DeRoI-class locomotive (Mitsubishi)

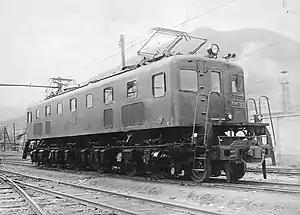
Builder's photo of DeRoI-33

The Mitsubishi "DeRoI"-class was a group of three boxcab-style electric locomotives with regenerative braking (type EL14AR) and the capability for multiple-unit control manufactured by Mitsubishi in 1946. They were very similar to the Toshiba-built "DeRoI"-class locomotives and the "DeRoNi"-class locomotives built by Hitachi. They were built for the Chosen Government Railway ("Sentetsu"), but the war ended before delivery took place. They were delivered to the Korean National Railroad after the partition of Korea, which designated them 데로3 ("Dero3"). During the Korean War all were captured by the Korean People's Army and taken to North Korea, where they were put into service by the Korean State Railway as the Chŏngisŏ ("Electric 3") class.